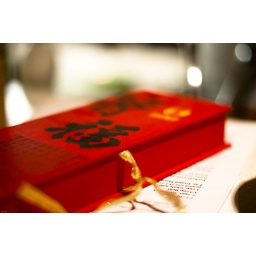
Chopsticks in a red box